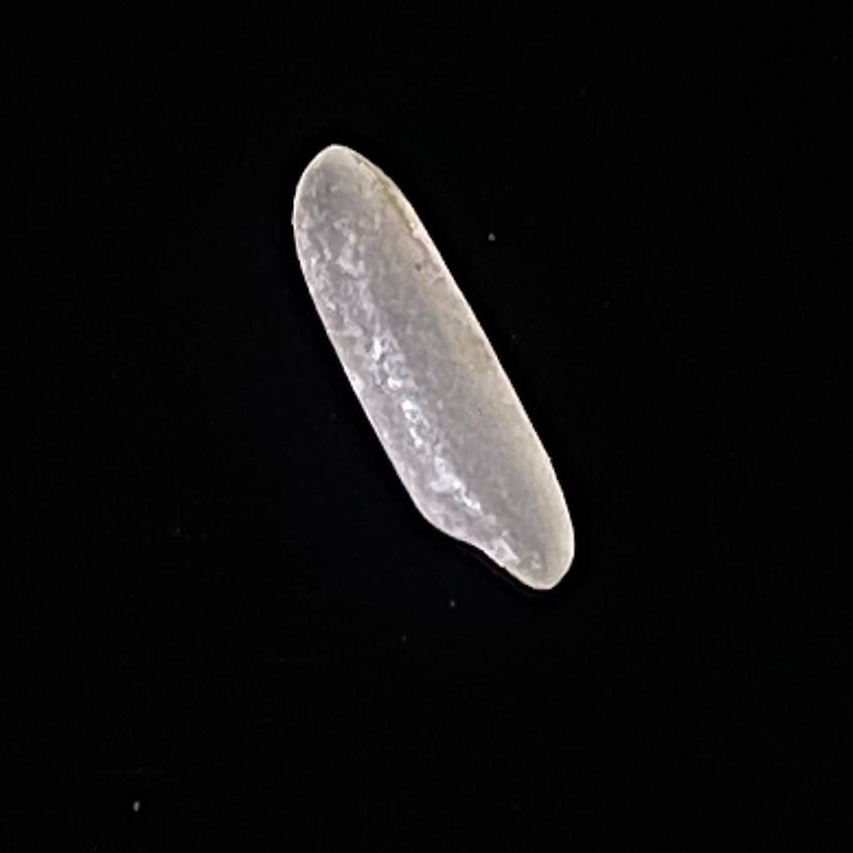
Rice variety: Jirashail